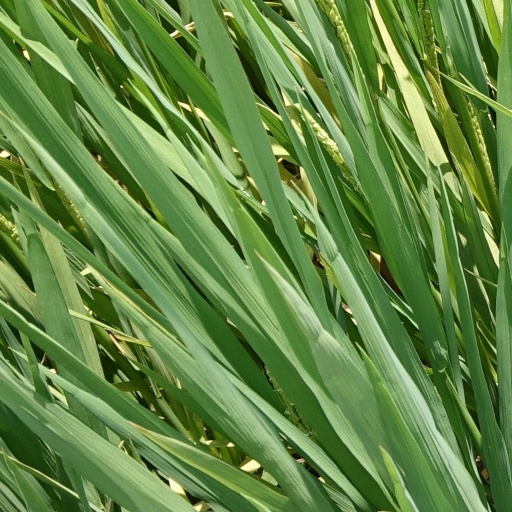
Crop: rice